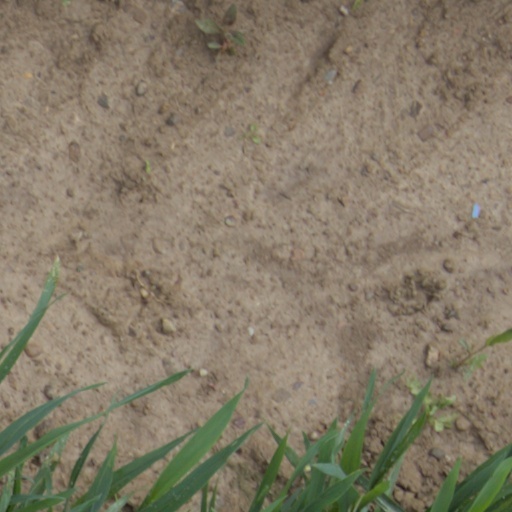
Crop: wheat